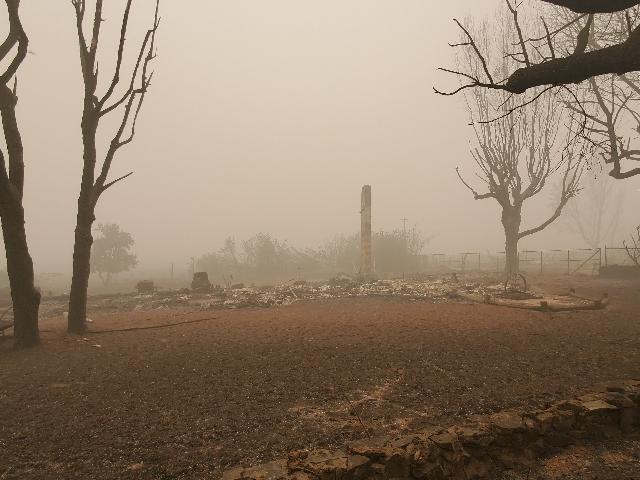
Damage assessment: destroyed